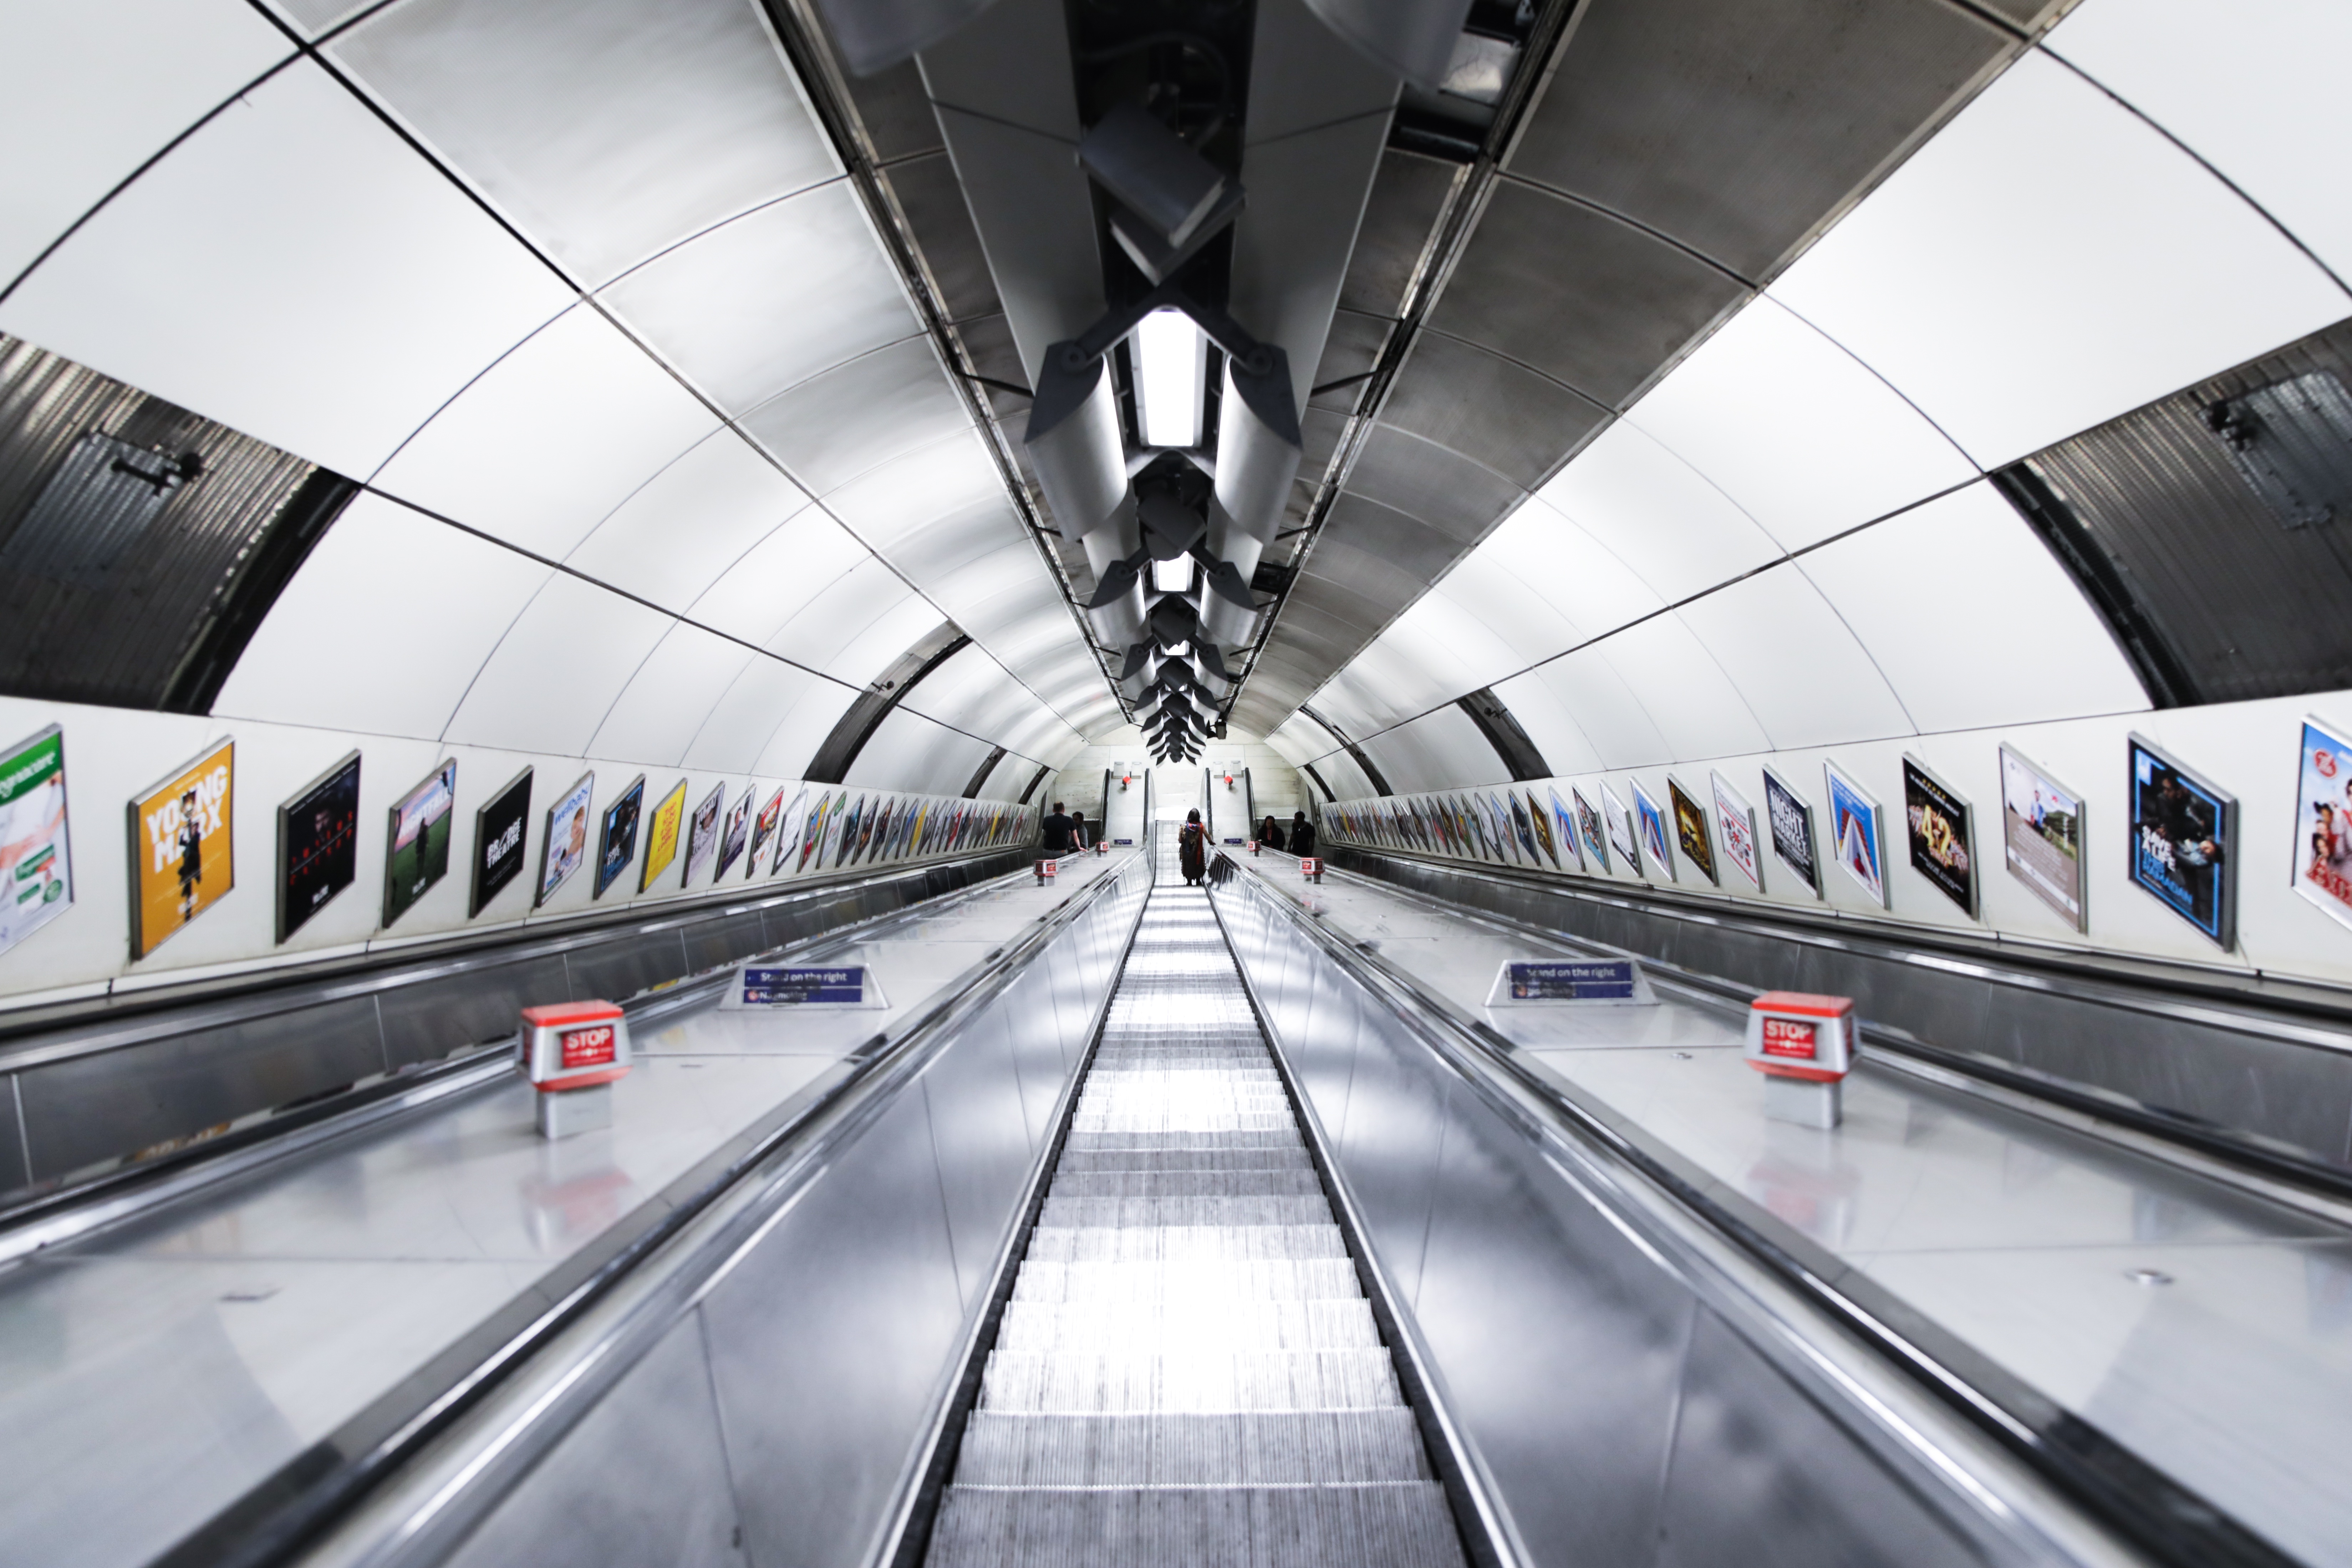
escalator, transport, public transport, metro station, infrastructure, boarding, rapid transit, high speed rail